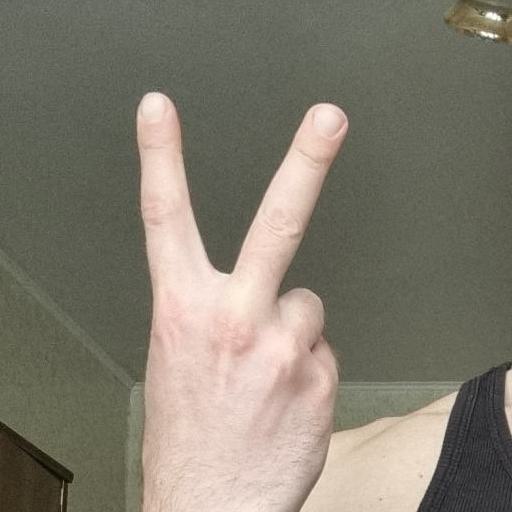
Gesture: peace_inverted